Rad Racer

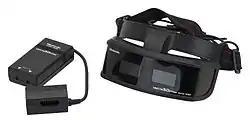
"Rad Racer" was developed with the Famicom 3D System in mind.

The root cause for the game's development was the then-President of Square Masafumi Miyamoto wanting to implement newly hired programmer Nasir Gebelli's skills with 3D programming previously used to develop games for the Apple II. "Rad Racer" was the second title by Square to use anaglyph-based 3D: Gebelli worked on both titles and was influenced by his work on the first 3D game titled "The 3-D Battles of WorldRunner". Two game programmers had left Square as Gebelli was hired, resulting in Gebelli to begin programming the game by himself. Gebelli remained in Japan to figure out how to create realistic background movement of the game's scenery while the rest of Square was on vacation in Hawaii.